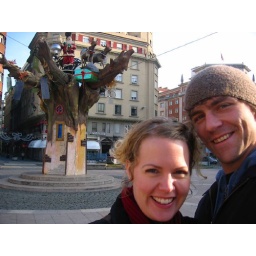
this street lamp in the town hall square was transformed into santa's landing tree.